Edward Arber

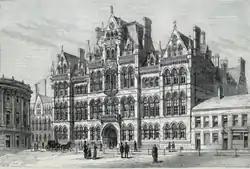
Mason College, now Birmingham University

Arber was born in London. From 1854 he 1878 he worked as a clerk in the Admiralty, and began evening classes at King's College London in 1858. In 1870 his address was No. 5 Queen Square, in Bloomsbury.